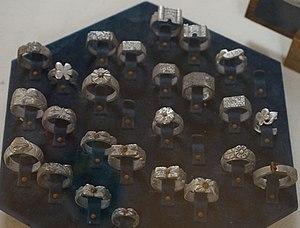
au musée de Toul.
L’artisanat de tranchée, appelé aussi « Art du Poilu » ou « Art des tranchées » – Trench Art par les anglophones – désigne une activité de création artistique manuelle et un art populaire pratiqué – entre autres – par tout homme, ayant un rapport direct ou indirect avec le conflit armé ou ses conséquences. Ils sont le plus souvent fabriqués lors des attentes dans les tranchées pour meubler le temps.